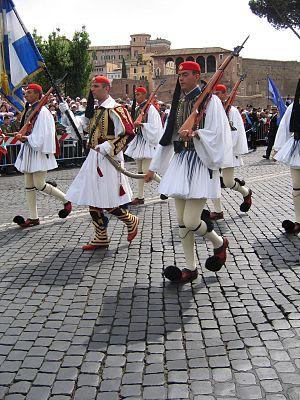
L’armée grecque est relativement nombreuse et bien équipée au regard de la taille du pays.